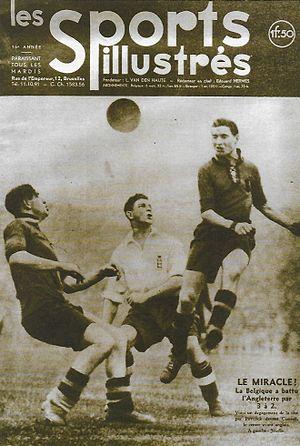
La victoire par 3-2 de la Belgique contre l'Angleterre, en 1936, fut le plus retentissant succès du sport belge avant la Seconde Guerre Mondiale.
L'équipe de Belgique de football est la sélection de joueurs belges représentant le pays lors des compétitions internationales de football masculin, sous l'égide de la Royal Belgian Football Association.
Curieuse saison pour l'équipe de Belgique de football en 1936 qui la voit d'abord subir trois défaites de rang avant de redresser la barre grâce à deux nuls et surtout une victoire retentissante qui reste aussi, encore aujourd'hui, l'une des plus prestigieuses des Diables Rouges.